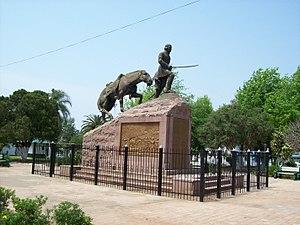
Paso de los Libres est une ville et le chef-lieu du Département homonyme, dans la province de Corrientes en Argentine.
La province de Corrientes est une province du nord-est de l'Argentine, dont la capitale est la ville de Corrientes. Au nord comme à l'ouest elle est délimitée par le Río Paraná, qui la sépare du Paraguay et des provinces du Chaco et de Santa Fe ; sa frontière orientale est constituée par le río Uruguay, qui la sépare de la République d'Uruguay et du Brésil ; les rivières Guayquiraró et Mocoretá délimitent sa frontière sud avec la province d'Entre Ríos. Au nord-est se trouve sa seule frontière artificielle, qui la sépare de la province de Misiones.